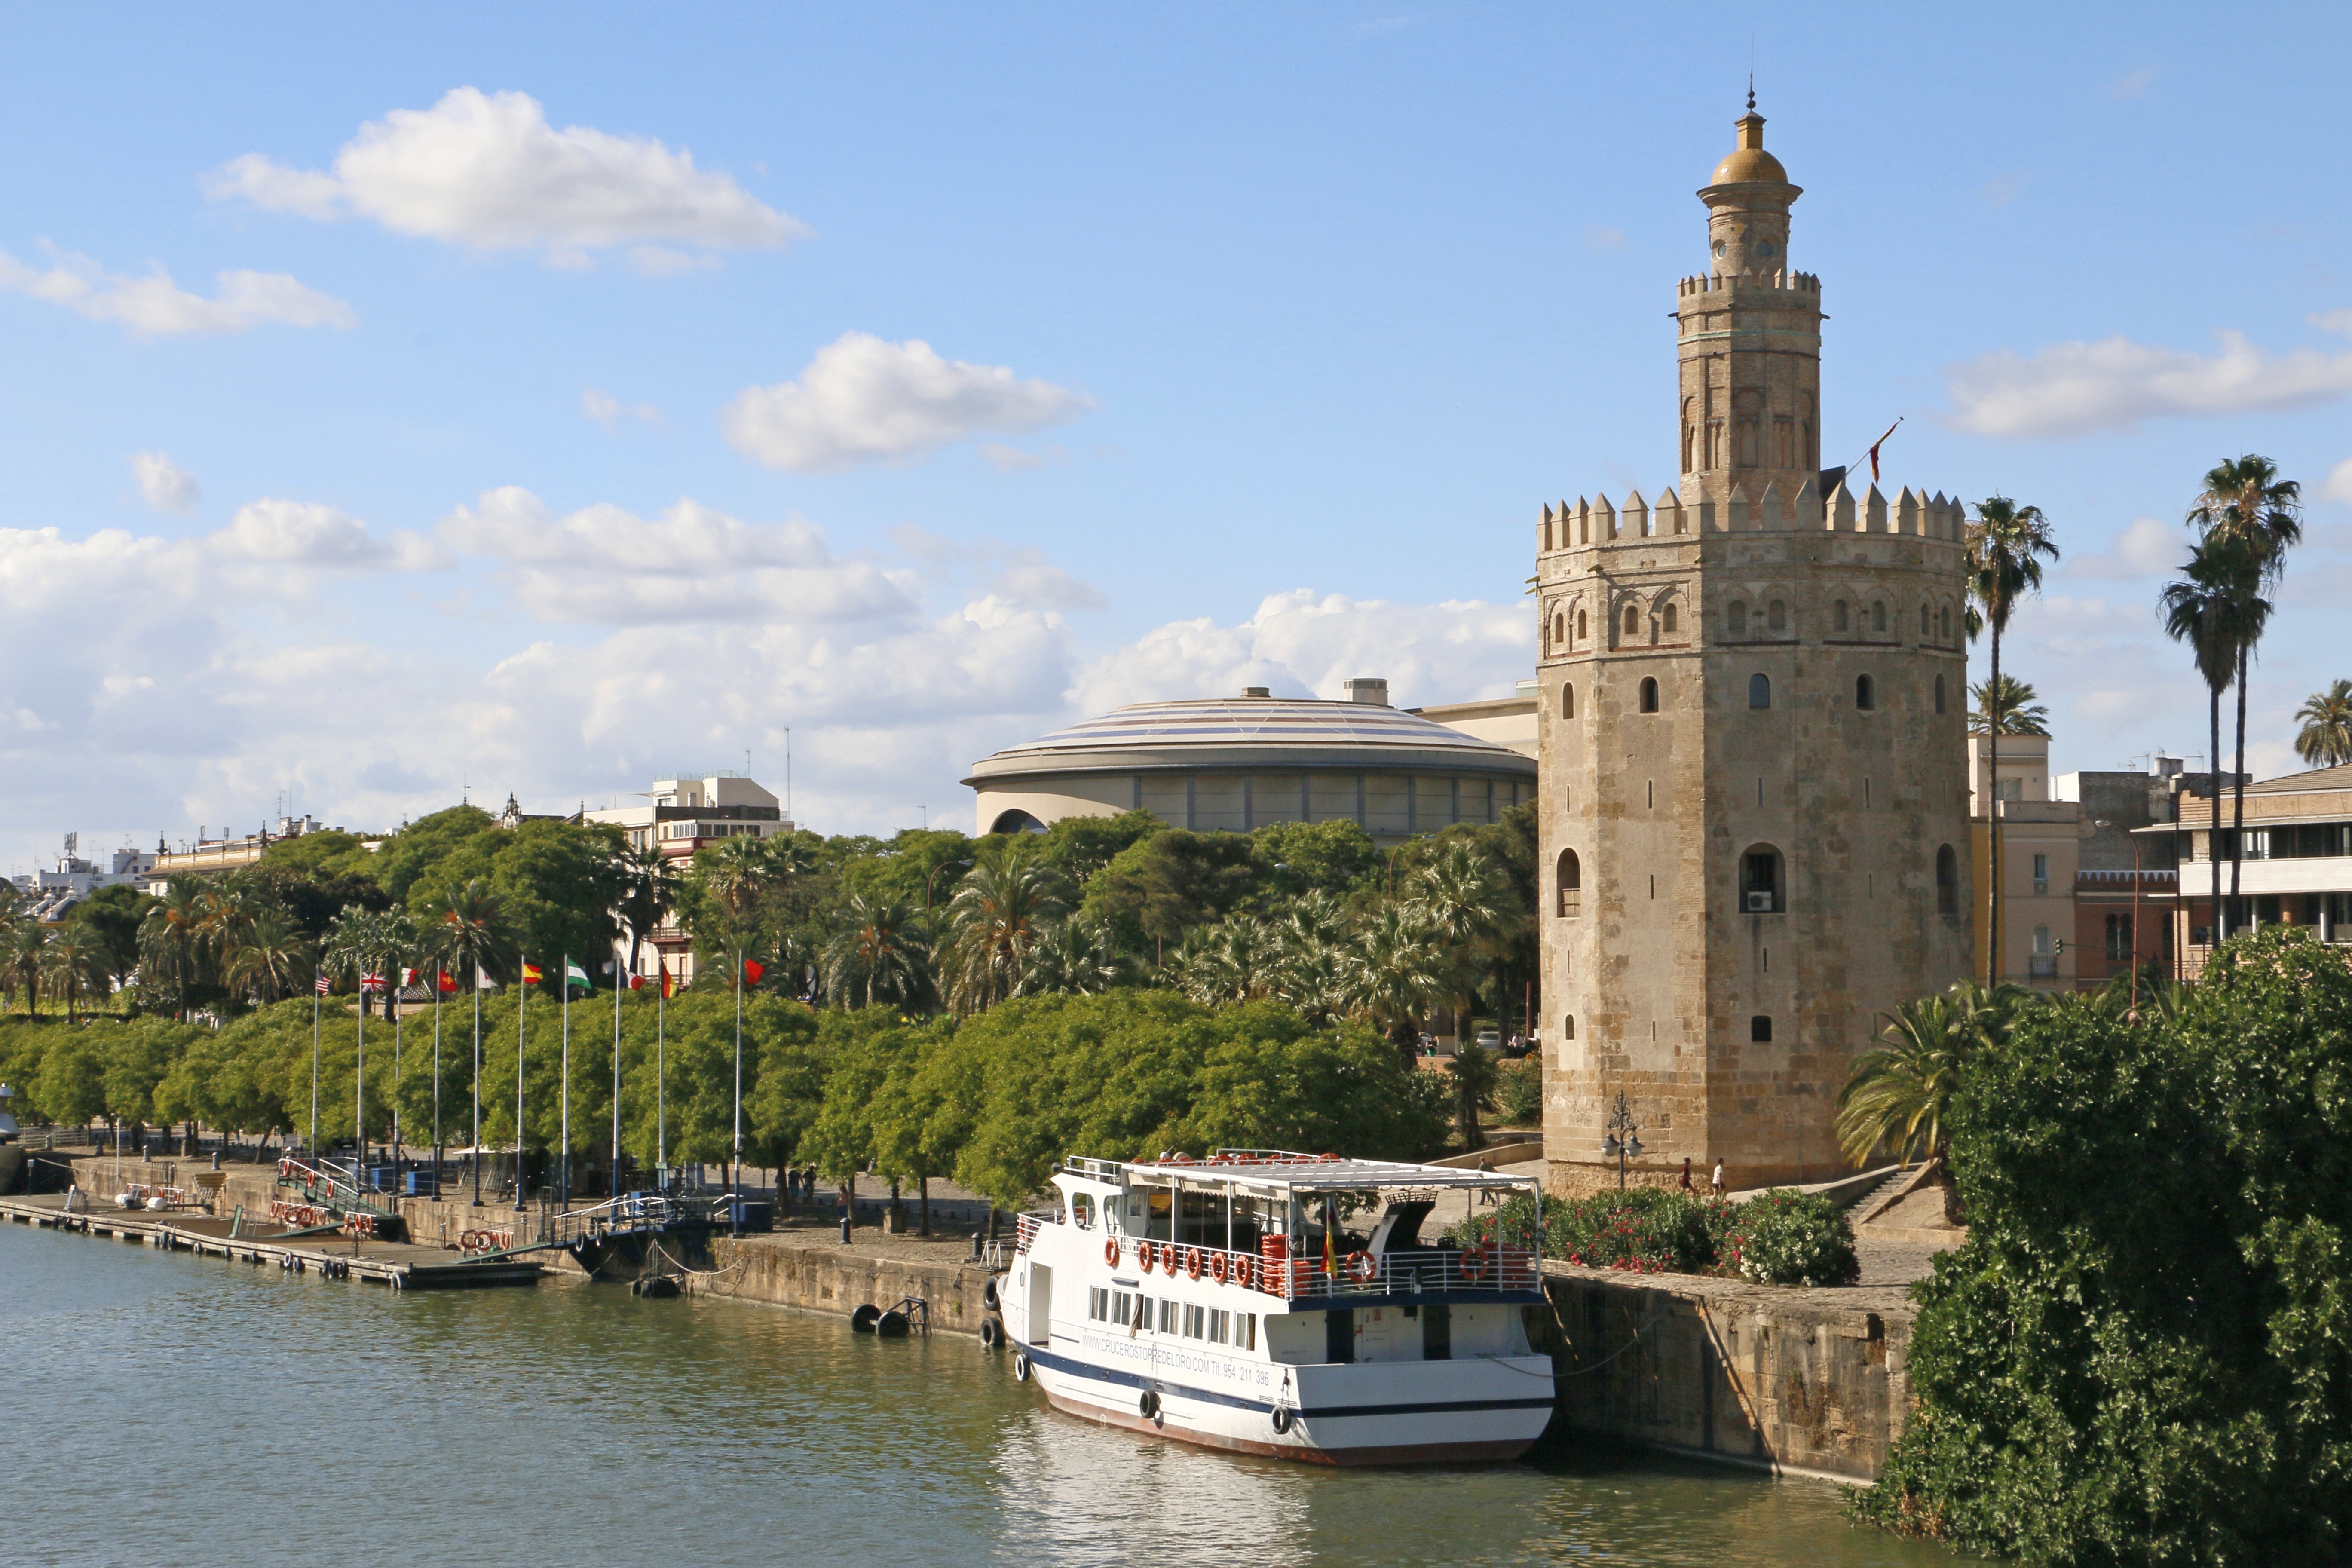
town, river, canal, vehicle, tower, tourism, waterway, spain, seville, andalusia, monuments, tours, gold tower